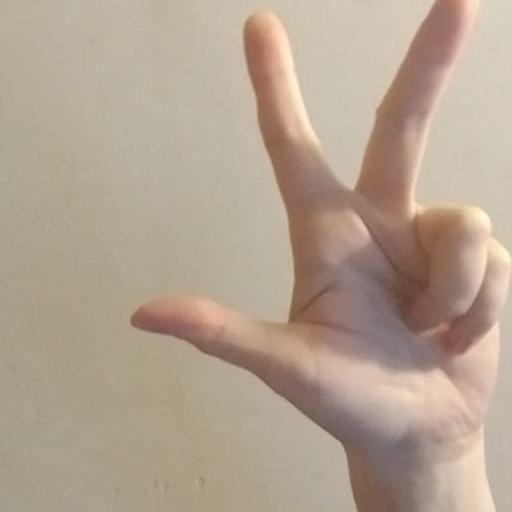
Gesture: three2